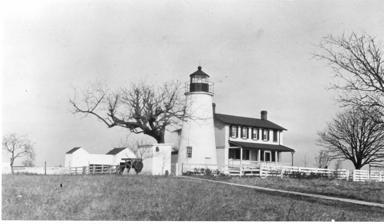
Building: Turkey Point Light
Country: United States of America
Year built: 1833
Lighthouse in Maryland, United States Lighthouse Turkey Point Light Taken before 1972 when the house was razed. Location Elk Neck State Park at the head of the Chesapeake Bay Coordinates 39°26′59.578″N 76°0′30.313″W / 39.44988278°N 76.00842028°W / 39.44988278; -76.00842028 Tower Constructed 1833 Construction brick / masonry Automated 1947 Height 35 feet (11 m) Shape conical tower Markings White with black lantern Heritage National Register of Historic Places listed place Fog signal none Light First lit 1835 Deactivated 2000-2002 Focal height 129 feet (39 m) Lens fourth-order Fresnel lens , 1855 Characteristic Flashing white 6 sec Turkey Point Light U.S. National Register of Historic Places Nearest city North East, Maryland Area less than one acre Built 1833 ( 1833 ) MPS Light Stations of the United States MPS NRHP reference No. 02001421 Added to NRHP December 2, 2002 The Turkey Point Light is a historic lighthouse at the head of the Chesapeake Bay . Although only a 35-foot (11 m) tower, the 100-foot (30 m) height of the bluffs on which it stands makes it the third highest light off the water in the bay. It is also known for the large number of women who served as lightkeeper . Turkey Point Light in 1995, after the house was torn down. Turkey Point Light, March 2007 History Congress appropriated $5,000 for this light in early 1833, which was built by John Donahoo and completed in July 1833. He followed essentially the same plan as he had used for Concord Point Light . Acquisition of the land was delayed somewhat by a controversy over valuation. The light originally used eleven wicks and reflectors, but in 1855 a fourth order Fresnel lens with a single lamp was substituted, with the lantern upgraded in 1867 to fit the new lens better. The lighting arrangements were upgraded several times over the years, with electrification coming in 1942. Its automation in 1947 brought about the retirement of Fannie Salter , the last woman lighthouse keeper in the United States. Along with the tower, Donahoo built a keeper's house. Originally a single story, it was raised to two stories in 1889. The site also housed an unusual fog bell enclosure, built in 1888. Due to the height of the bluff, it was decided to put the bell as low to the ground as possible. To accommodate the weights for the ringing mechanism, a thirty-foot well was dug and the enclosure placed over them. During World War II a watchtower was placed atop the bell enclosure. After automation, the tower's remote site made it a target for vandalism. An incident in which the tower was broken into and the lens stolen brought about the removal of a large section of the wooden spiral staircase and the sealing of the entry with a steel door. The keeper's house decayed and was torn down in 1972. The structure was added to the National Register of Historic Places on December 2, 2002 as Turkey Point Light Station . In 2000 the light was decommissioned and leased to Turkey Point Light Station (TPLS) Inc., a non-profit organization which has taken over maintenance of the structure; the group reactivated the light as a private aid to navigation in 2002. The group additionally replaced the steel ladder in the lighthouse with a new wooden spiral staircase. On weekends volunteers give tours of the lighthouse including a walk to the top. In 2006, the Coast Guard transferred ownership to the state of Maryland, which then renewed the lease to TPLS. The land around the station is today part of Elk Neck State Park . References